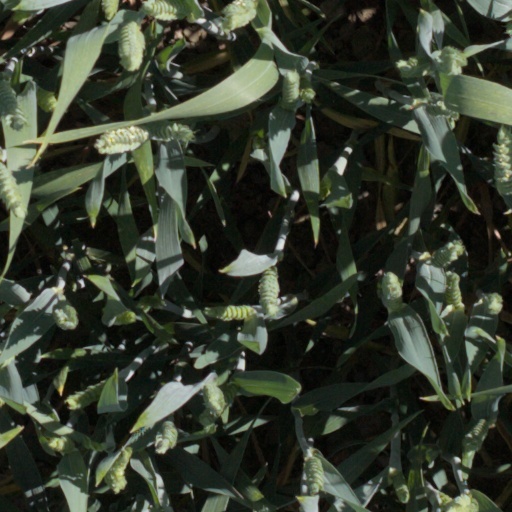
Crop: wheat